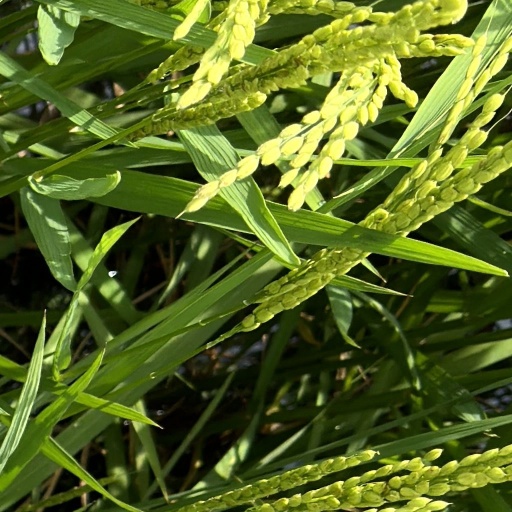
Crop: rice